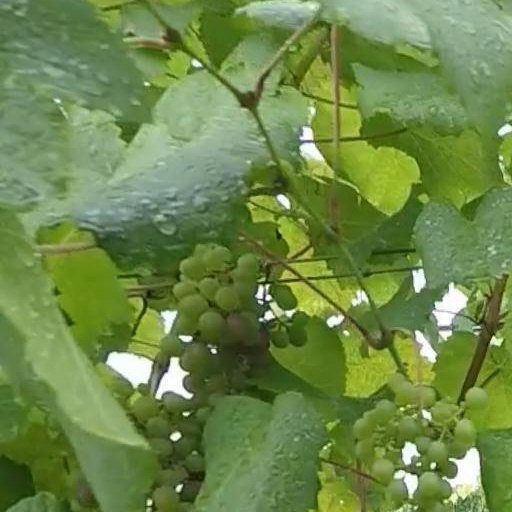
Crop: grape